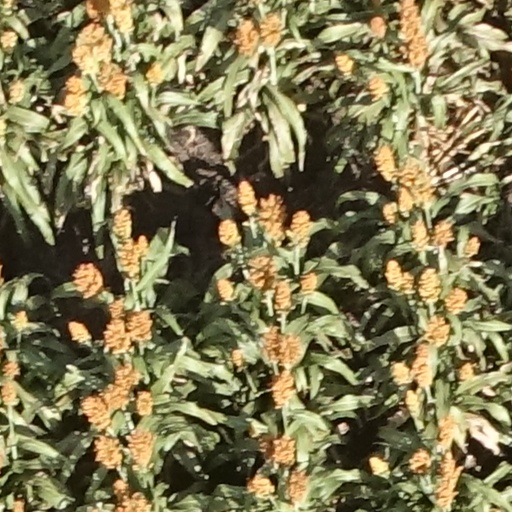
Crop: sorghum